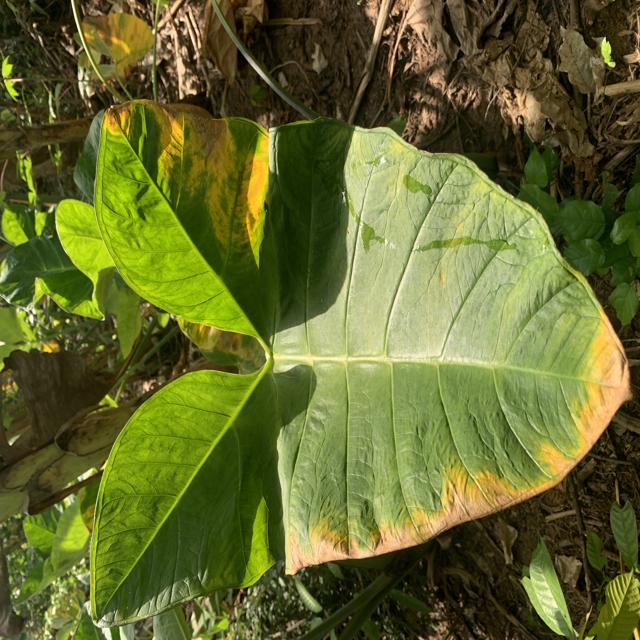
Label: Early_Blight